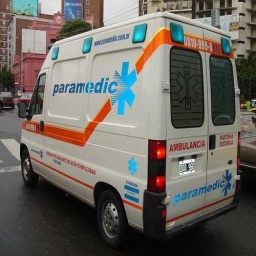
Label: ambulance